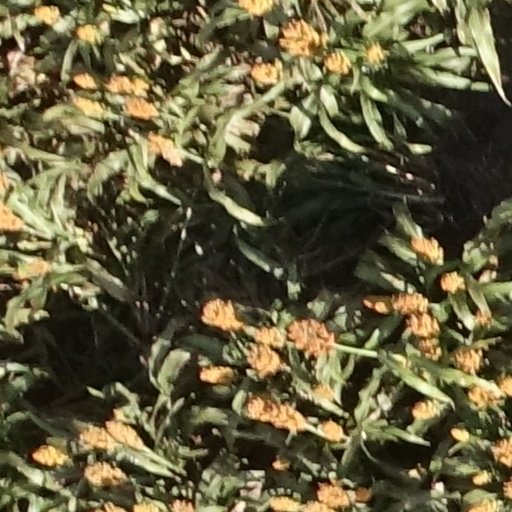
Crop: sorghum